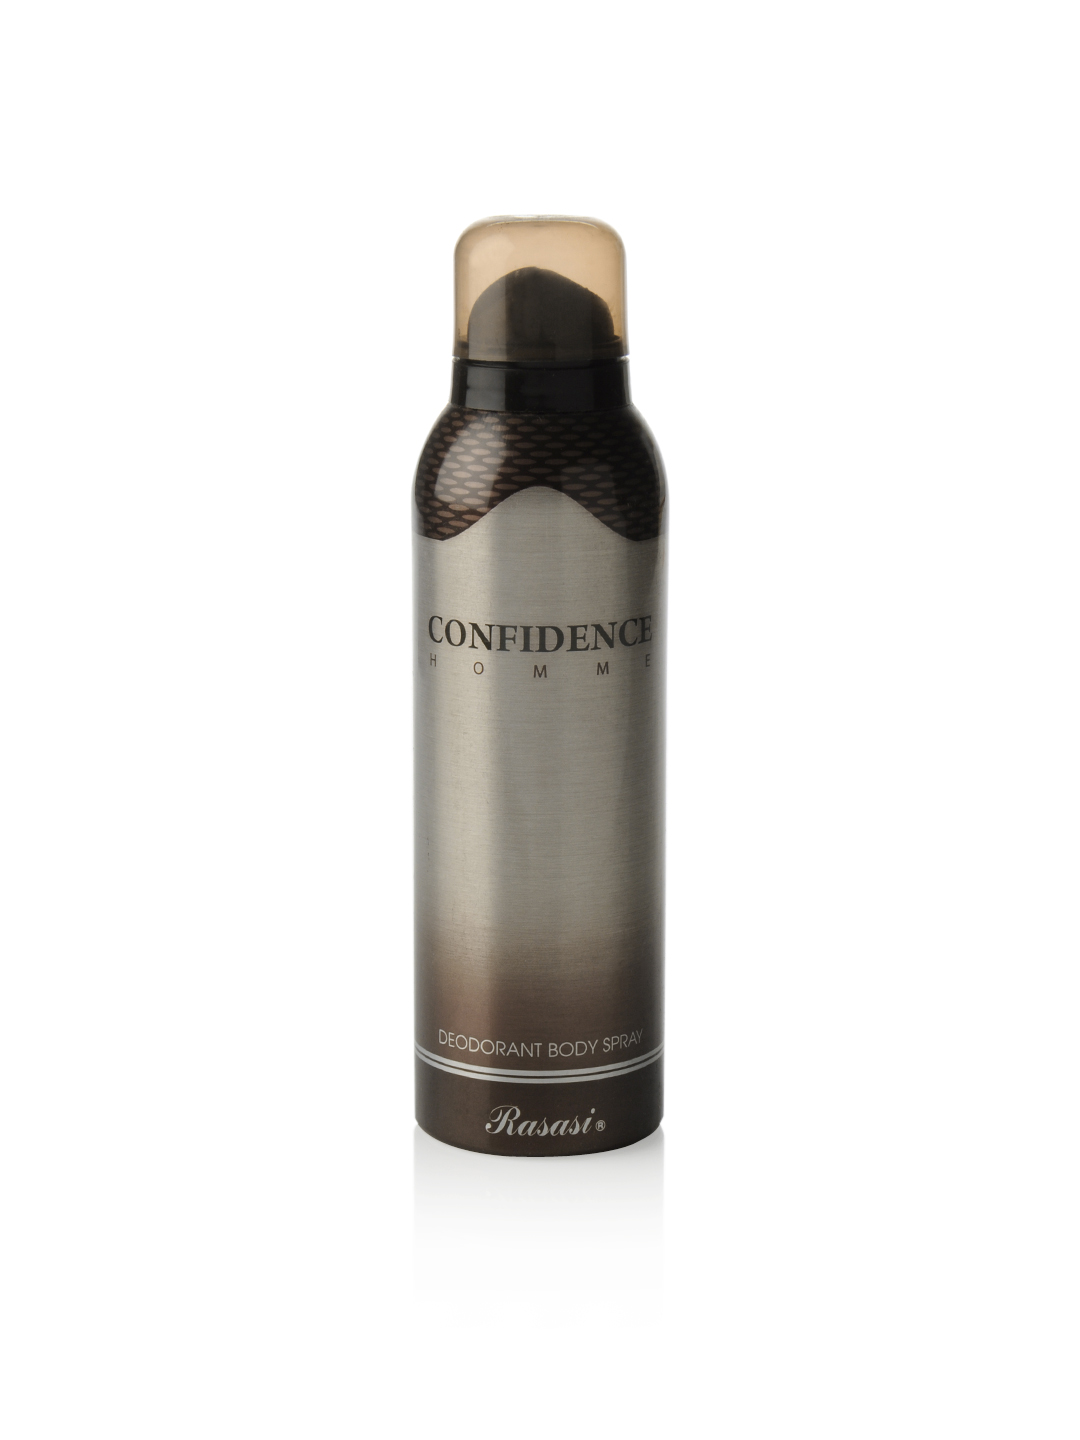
Rasasi Men Confidence Deo
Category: Personal Care / Fragrance / Deodorant
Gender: Men
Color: Brown
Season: Spring 2017
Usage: Casual